Umar Gul

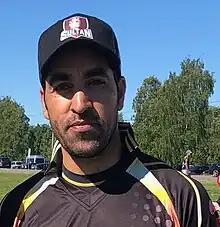
Gul in 2018

Umar Gul (Urdu:) (born 15 October 1982) is a Pakistani cricket coach and former cricketer who is the current bowling consultant of Peshawar Zalmi and interim bowling coach of the Pakistan national cricket team. Gul was a member of the Pakistan team that won the 2009 ICC World Twenty20, being the highest wicket taker of the tournament, along with being the runner-up of the 2007 tournament, in which he was also the highest wicket taker.